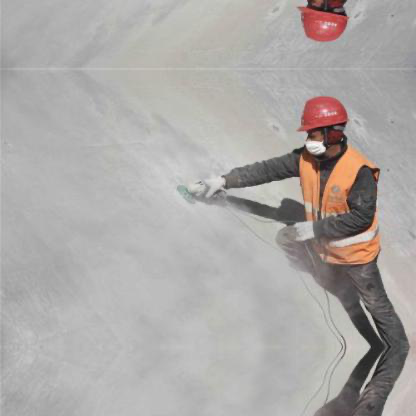
Objects in the image:
label: helmet
label: helmet